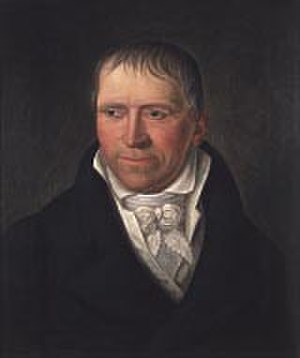
Didrich von Cappelen
Didrich von Cappelen var en norsk grosserer, trælasthandler, skibsreder og eidsvollmand fra Skien.